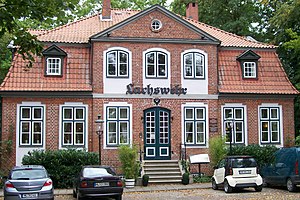
Johann Adam Soherr
Lachswehr
Johann Adam Soherr var en tysk rokokoarkitekt, som var kgl. dansk hofbygmester og senere blev stadsbygmester i Lübeck.